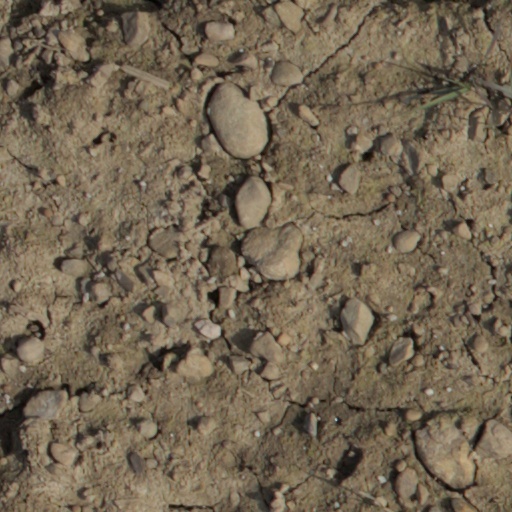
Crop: wheat